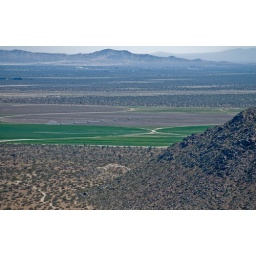
A water pivot uses ground water to irrigate alfalfa fields in the High Desert region of the Mojave Desert. Eric Reed/Photographer